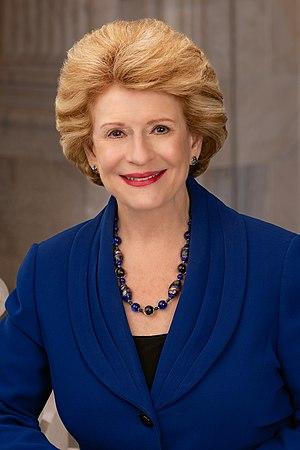
Deborah Ann Stabenow, dite Debbie Stabenow, née Greer le 29 avril 1950 à Gladwin, est une femme politique américaine, membre du Parti démocrate et sénatrice du Michigan au Congrès des États-Unis depuis 2001. Première femme occupant la fonction, elle est auparavant élue à la Chambre des représentants des États-Unis de 1997 à 2001 pour le 8ᵉ district de l'État.